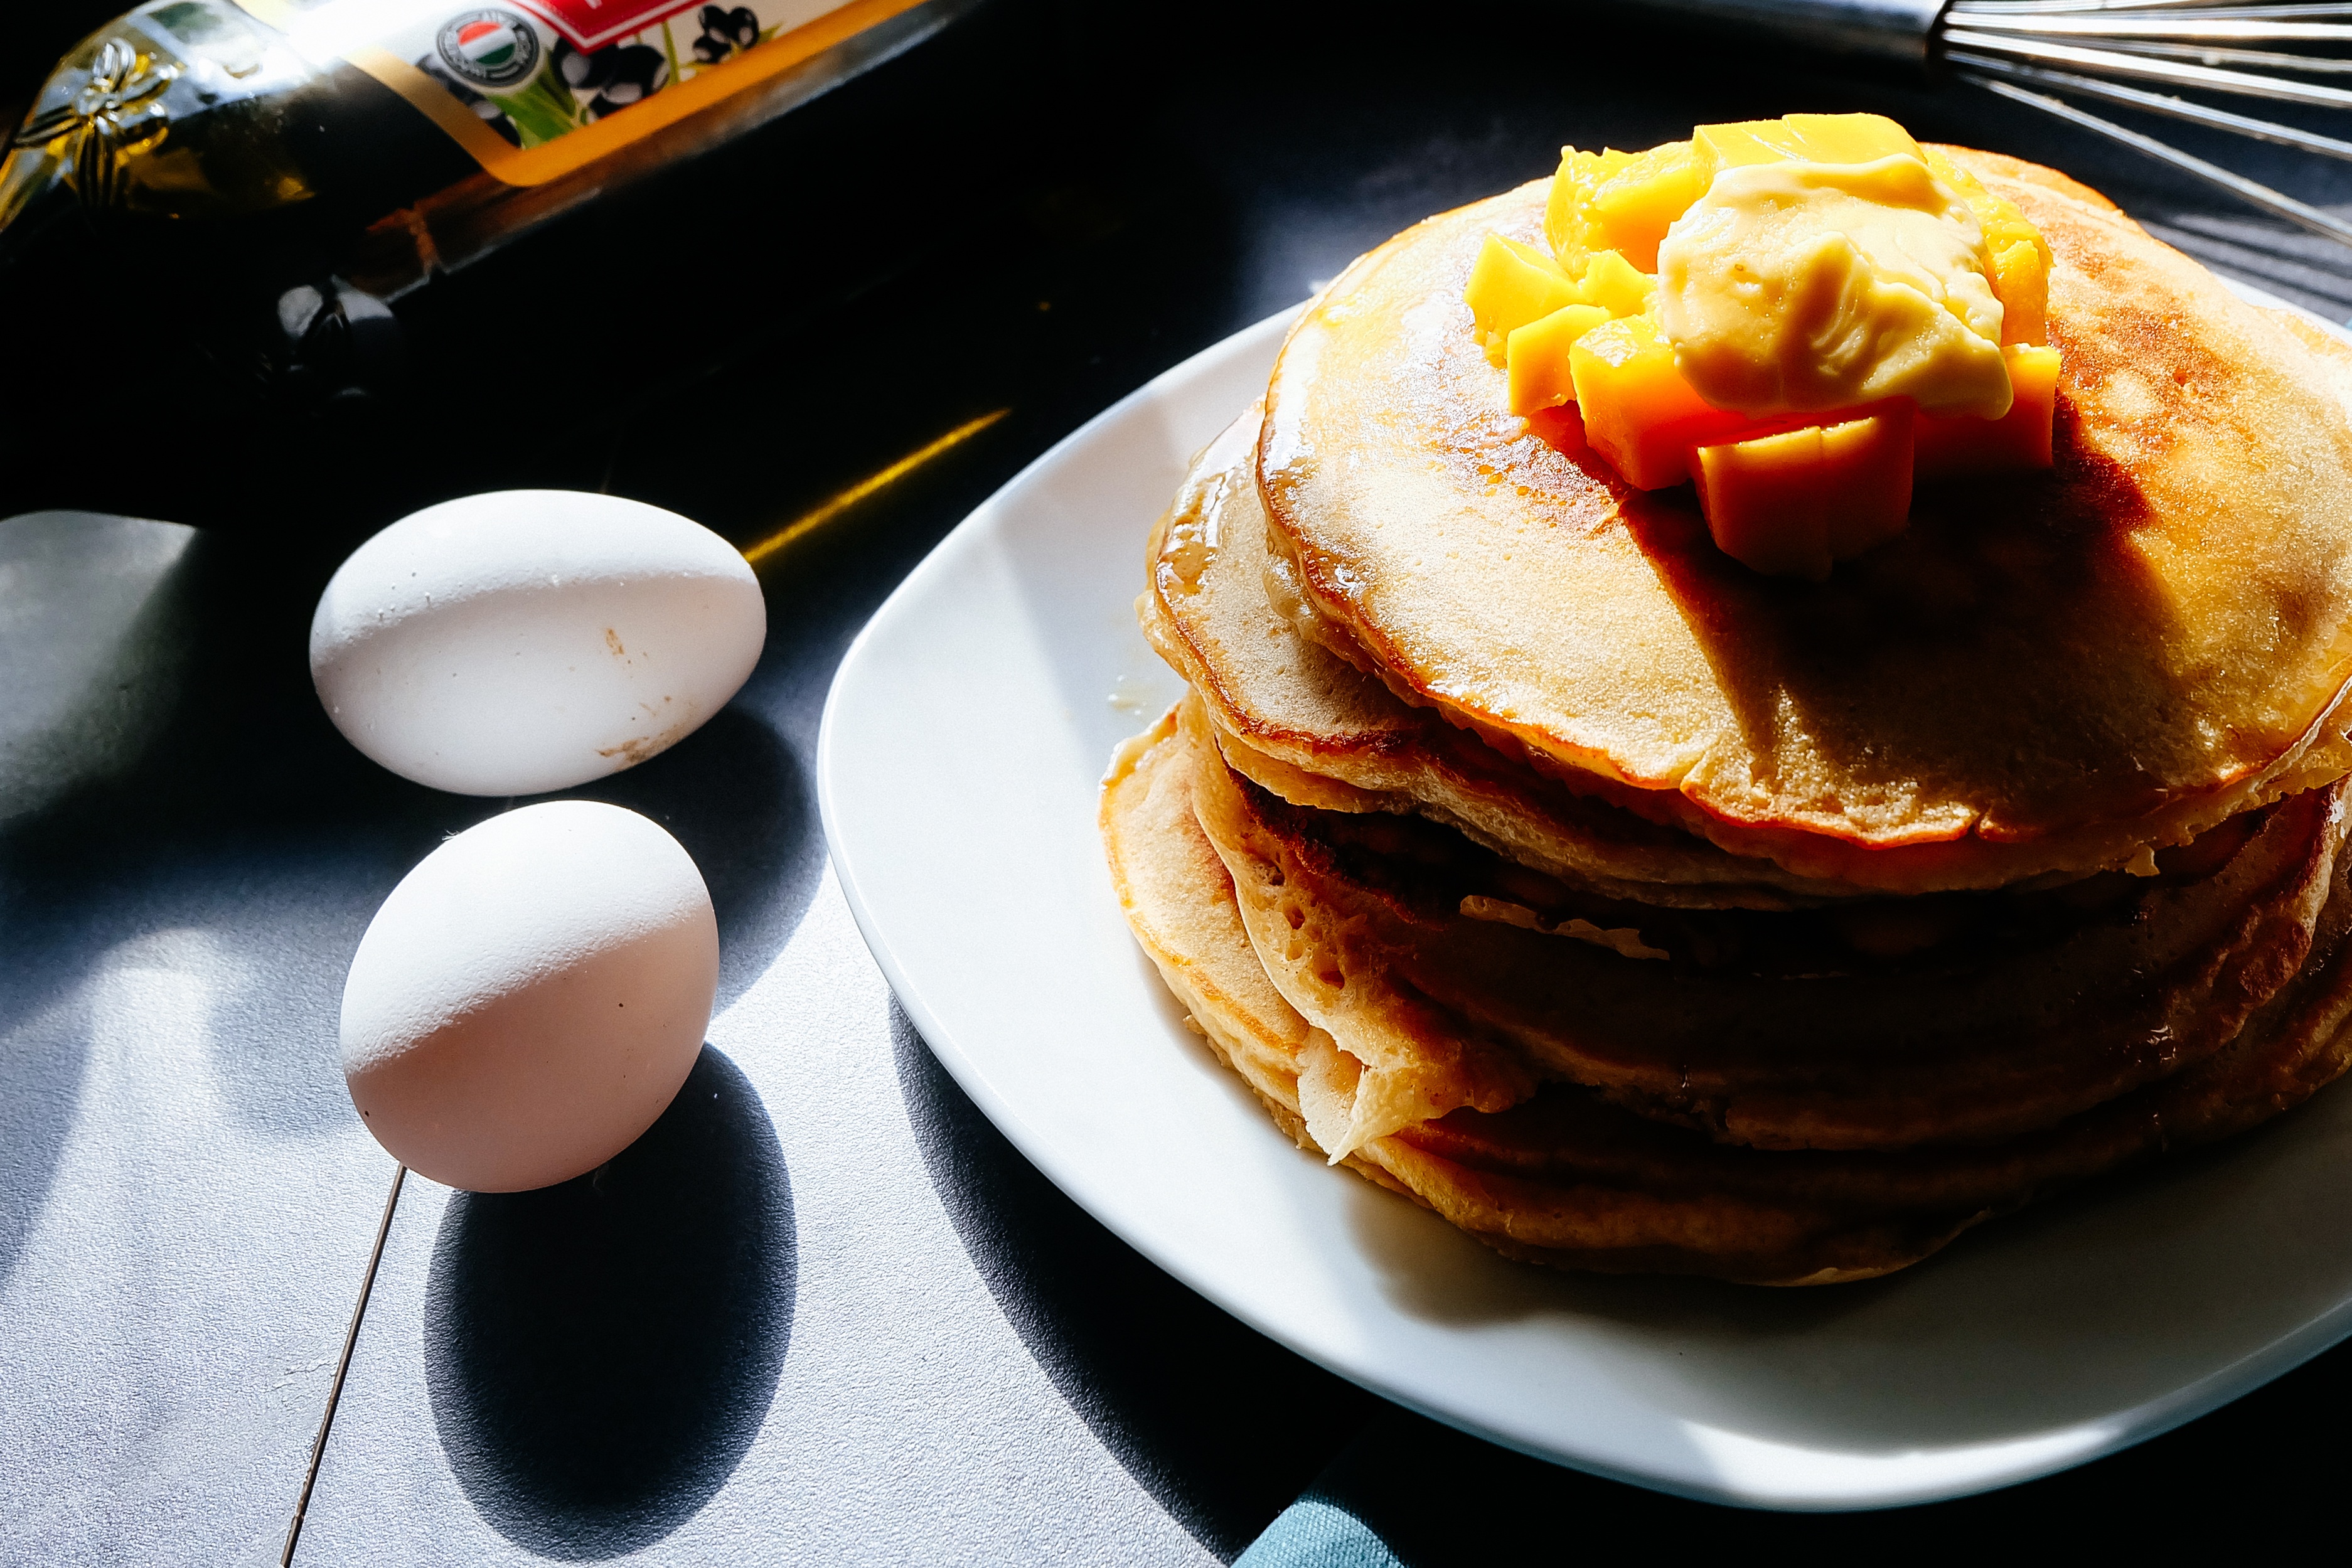
dish, meal, food, produce, breakfast, baking, dessert, cuisine, pancake, sweetness, brunch, flavor